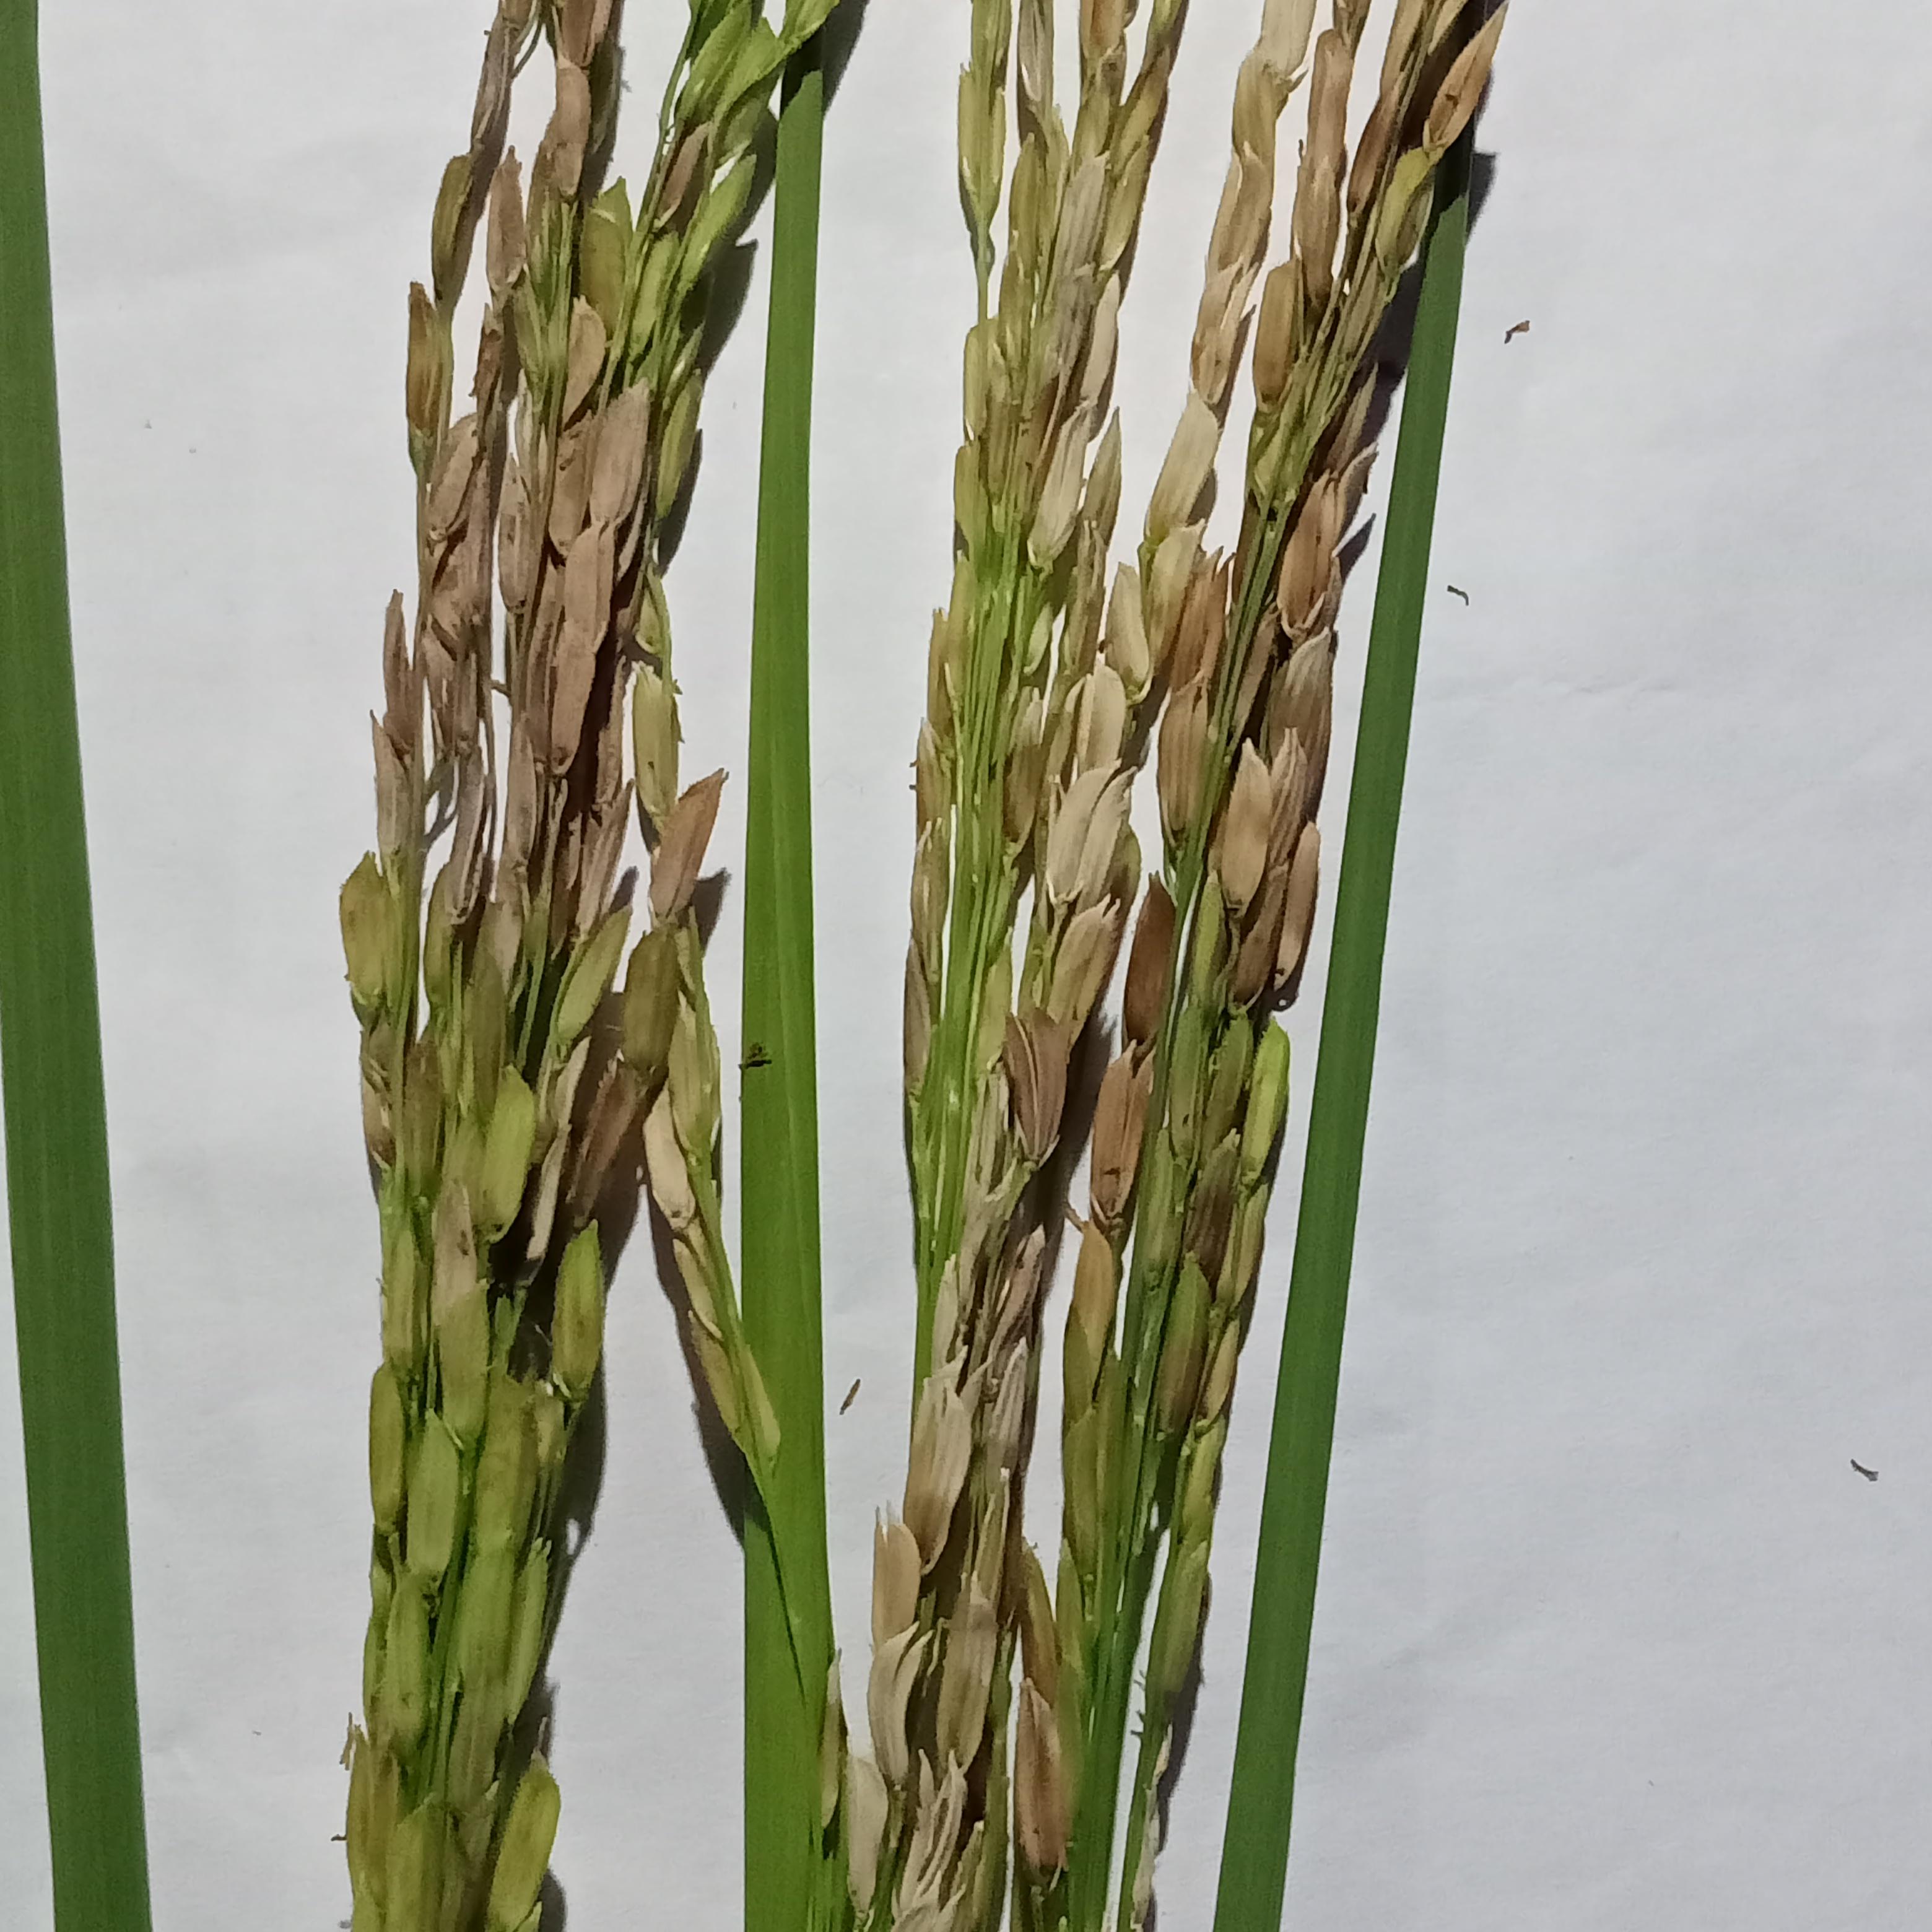
Label: Rice___Neck_Blast